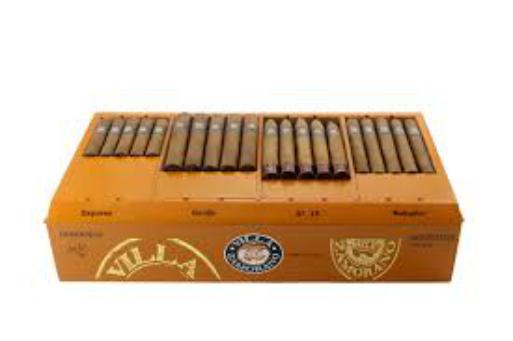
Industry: Necessities